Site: saxony
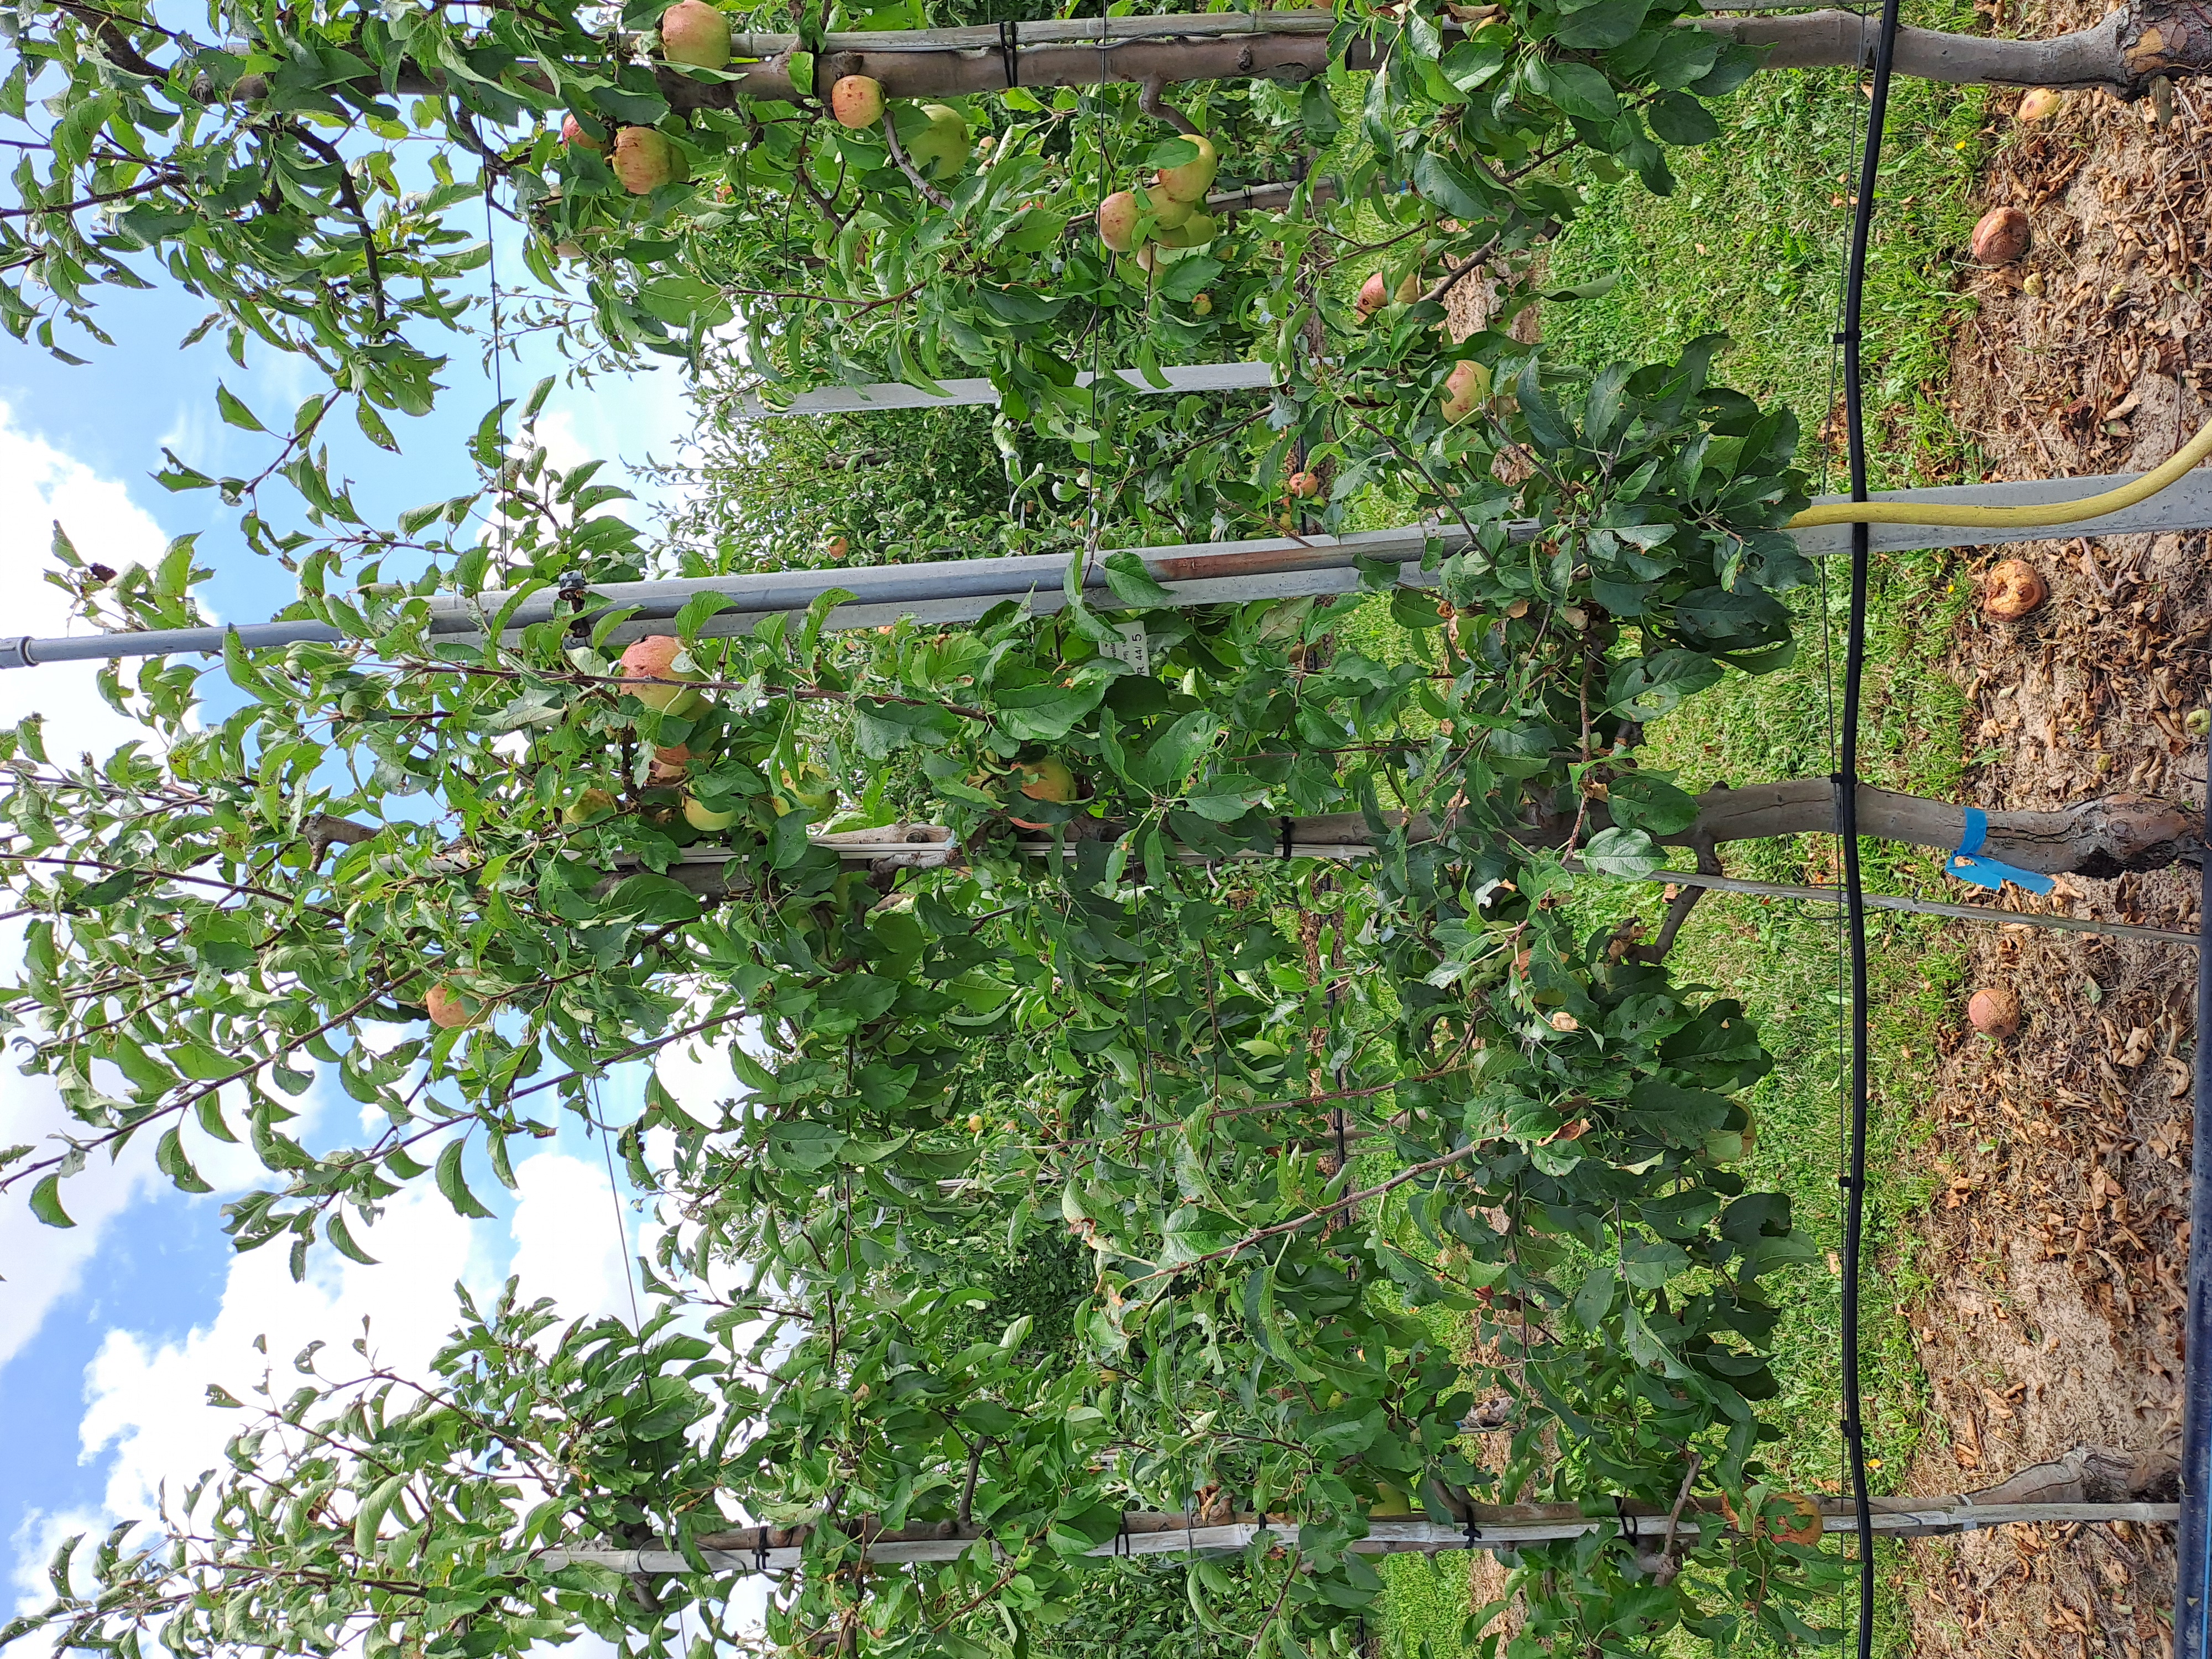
Growth stage (BBCH 85): Maturity of fruit and seed